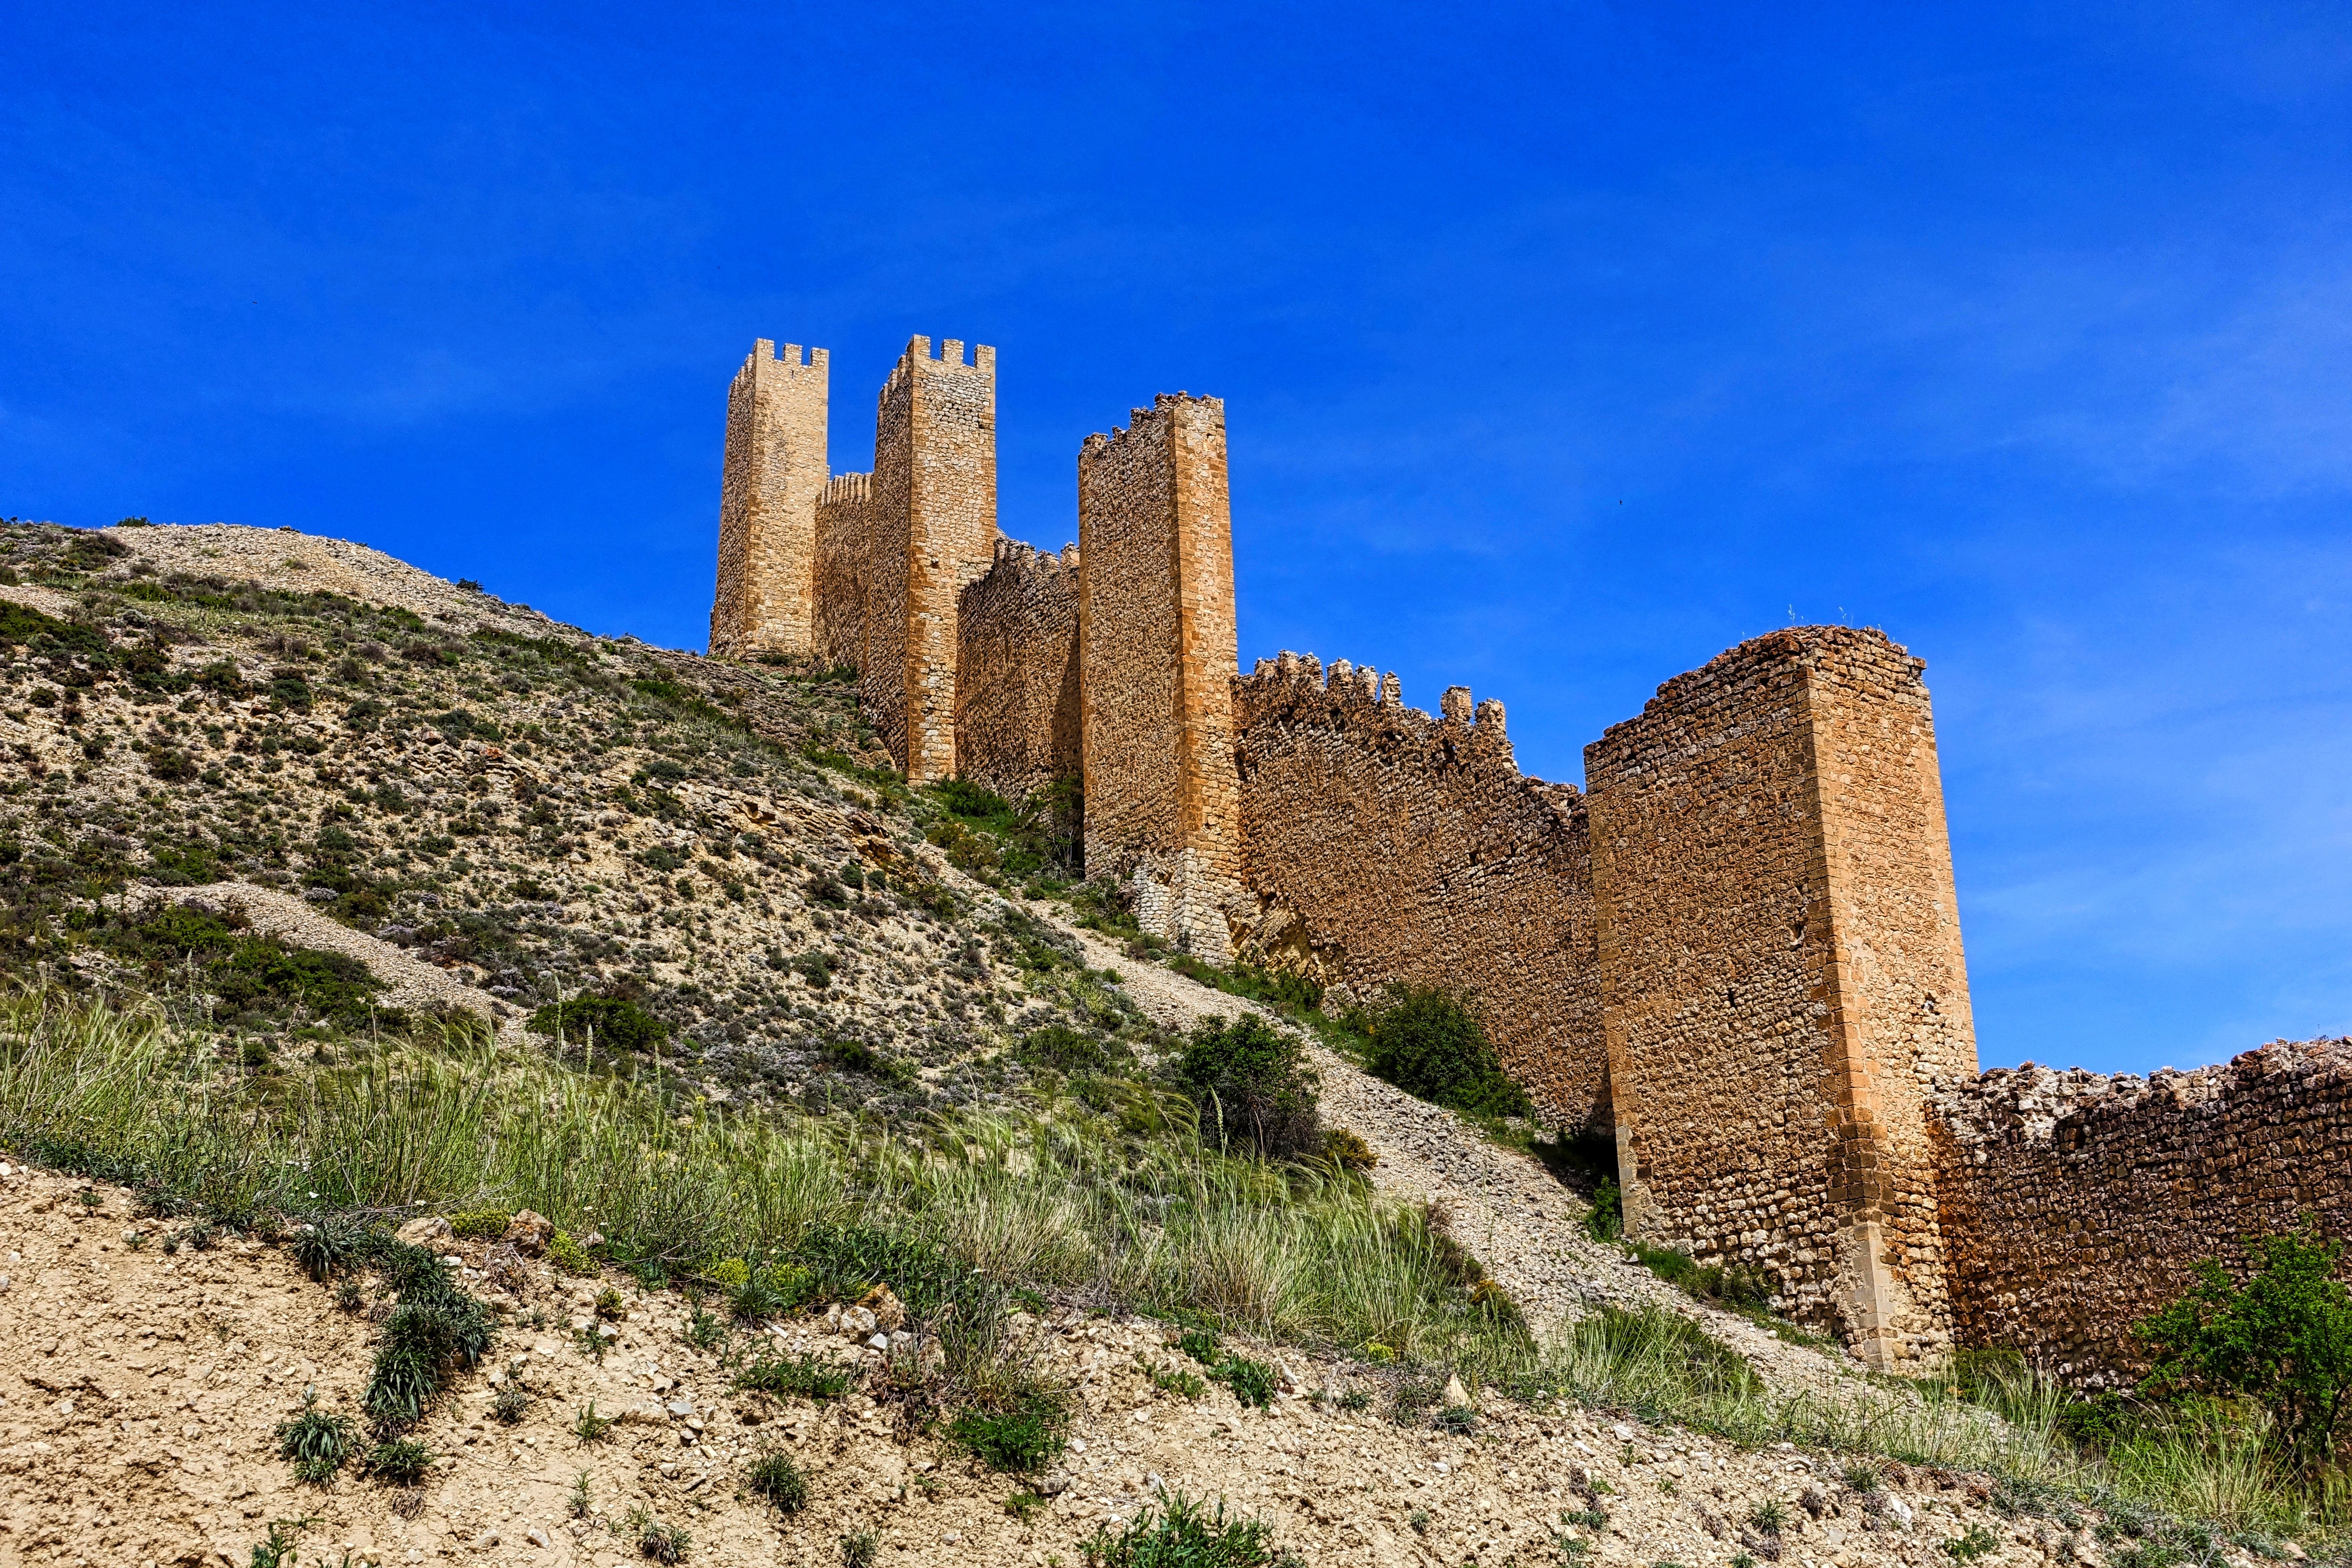
landscape, rock, mountain, hill, town, building, wall, valley, village, scenic, castle, landmark, fortification, buildings, ruins, traditional, unesco world heritage site, historic site, albarracin, ancient history